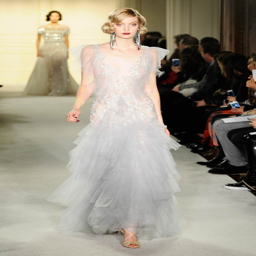
a model walks the runway at the fashion show during fashion week